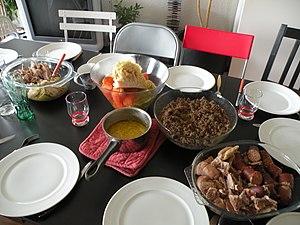
Kig ha farz préparé à Rennes en janvier 2012. Brezhoneg: Kig-ha-farz fardet e Roazhon e miz Genver 2012.
La cuisine bretonne, outre les crêpes, possède de nombreuses autres spécialités et particularités.
Le kig ha farz ou kig-ha-farz est une spécialité régionale originaire de la 'Côte des Légendes', région située à l’ouest de Morlaix et au nord de Brest, en Basse-Bretagne. Son nom signifie littéralement en breton « viande et farine ». Le kig-ha-farz est une des nombreuses variétés de fars rencontrées en Bretagne.